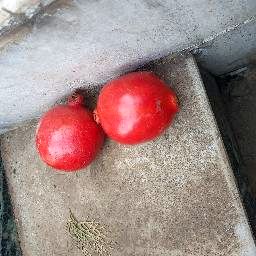
Fruit: Pomegranate
Quality: Good